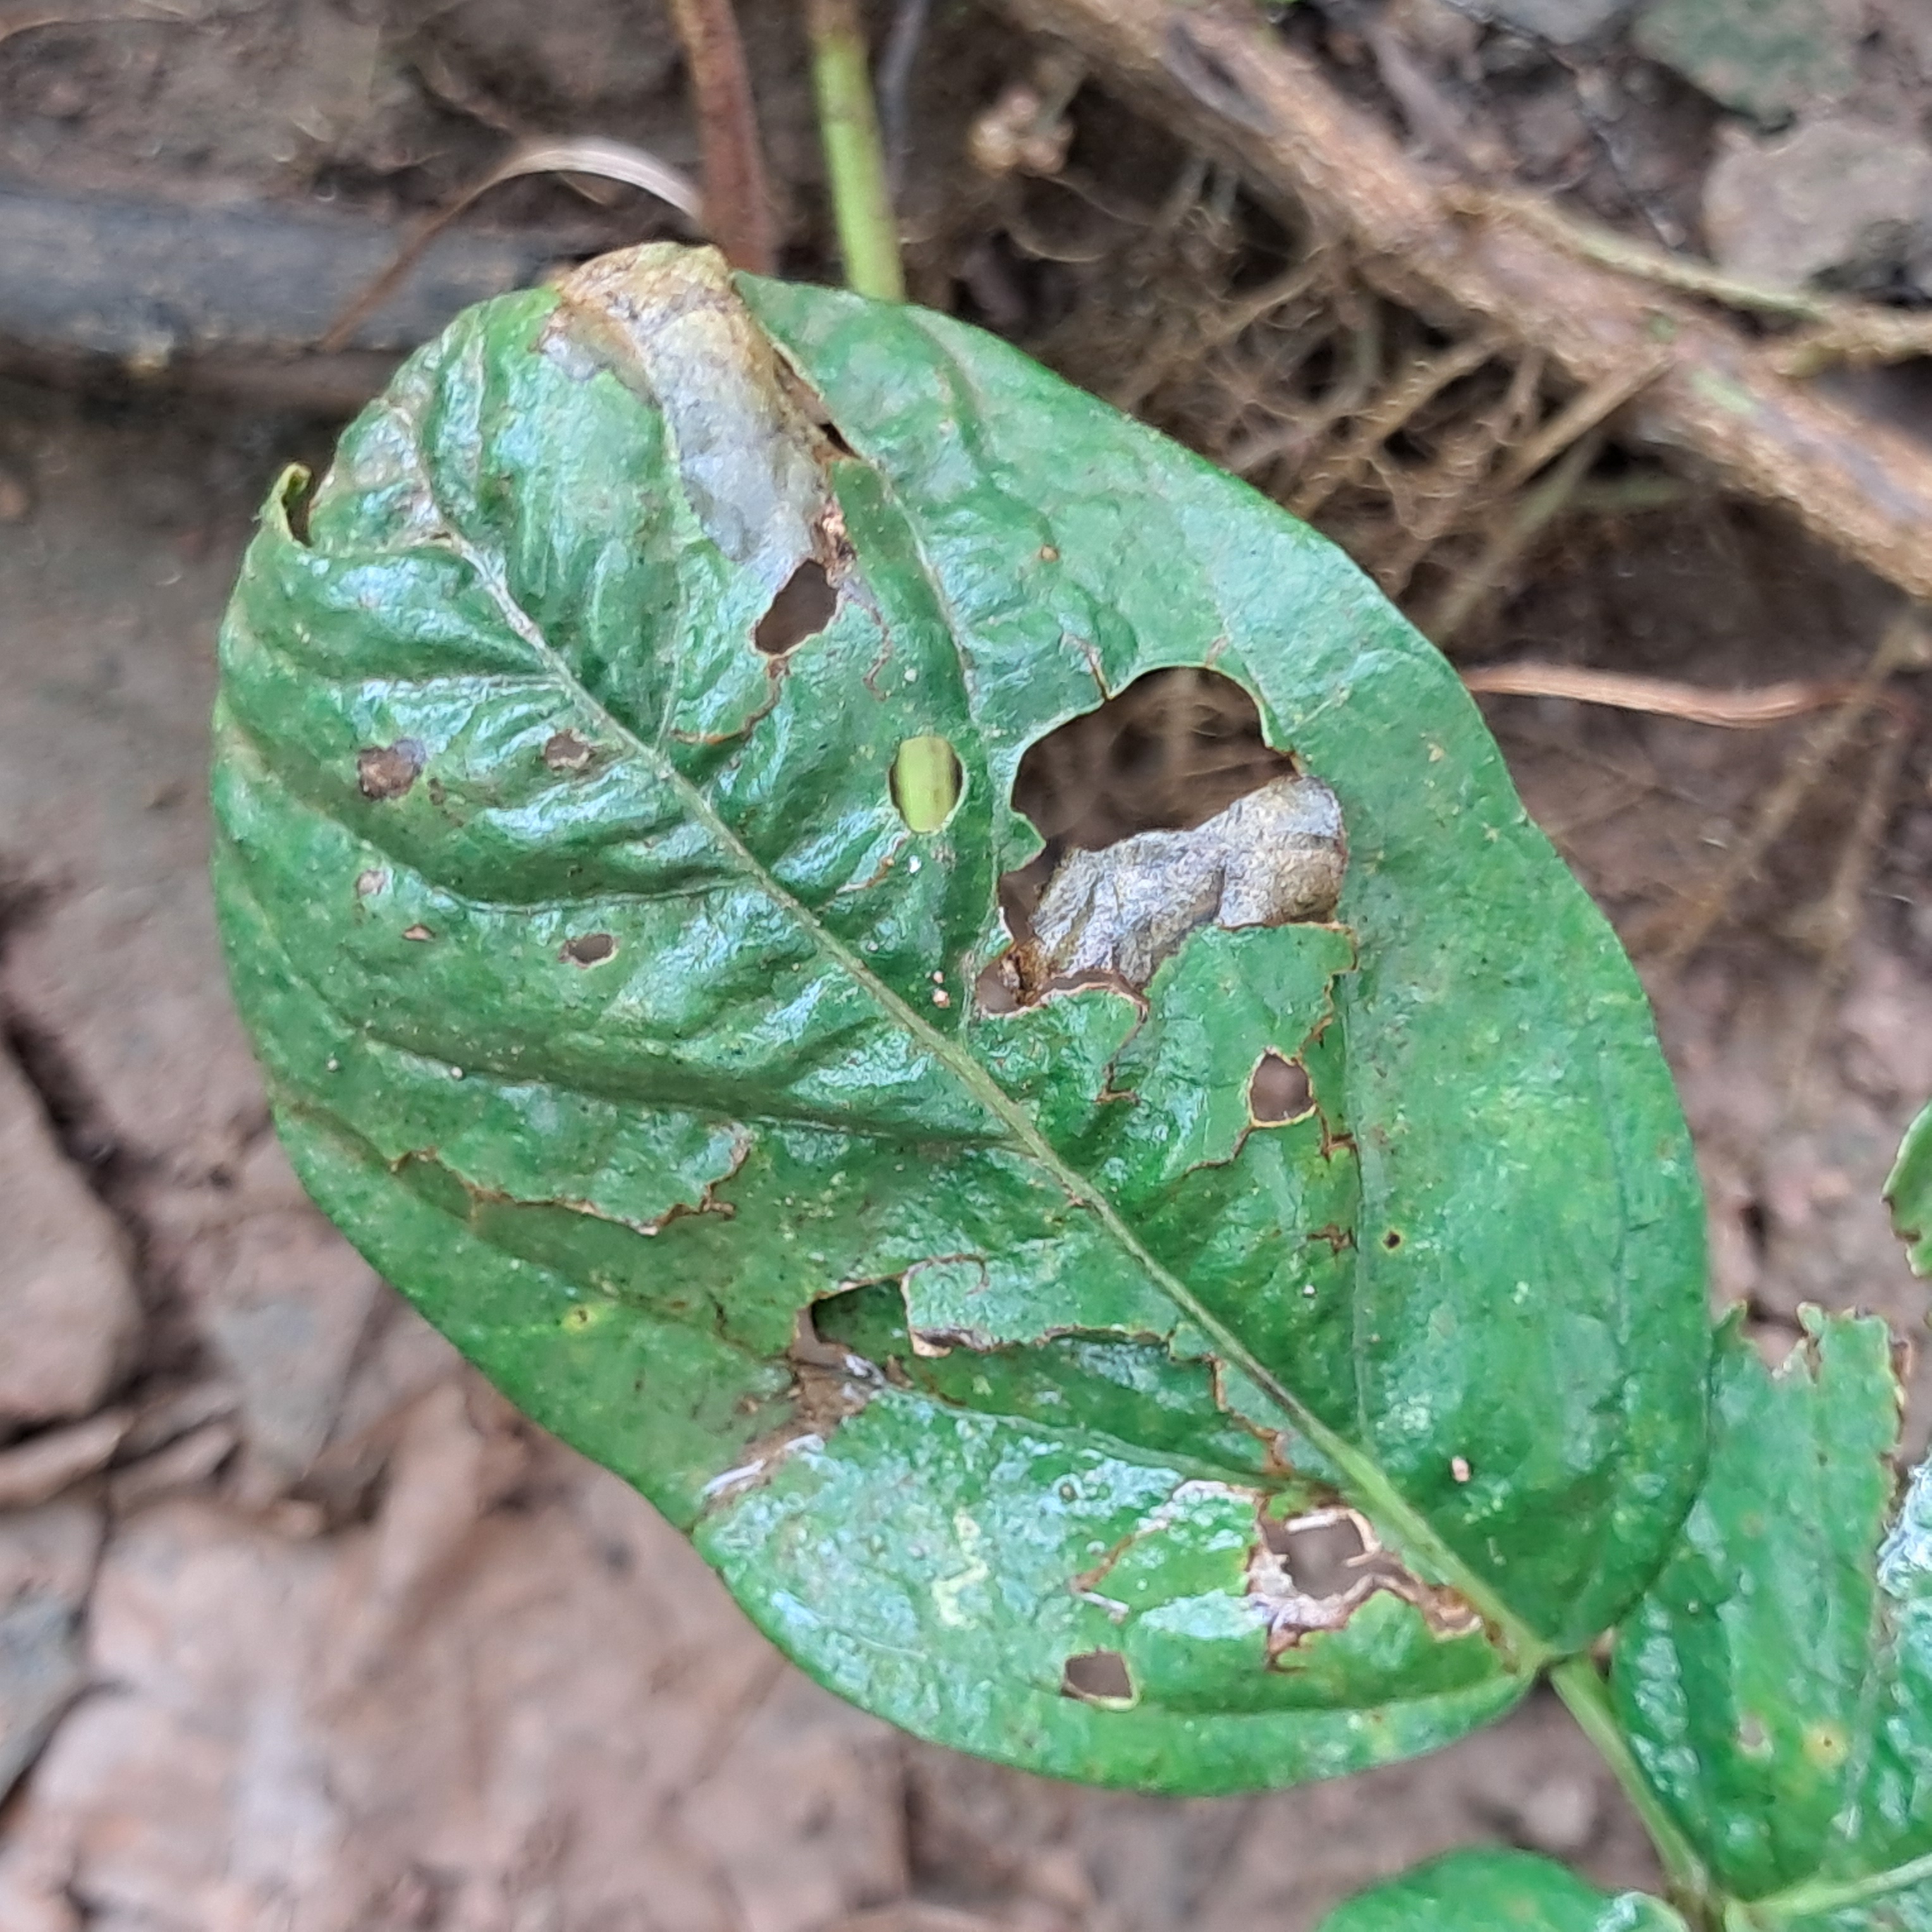
Label: Rust